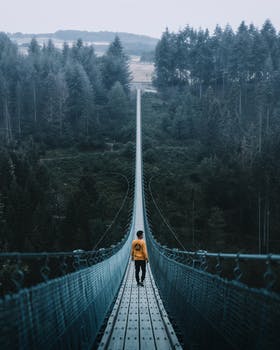
Label: No Watermark